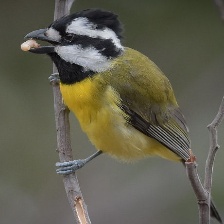
Species: CRESTED SHRIKETIT
Scientific name: FALCUNCULUS FRONTATUS